Zolitūde shopping centre roof collapse

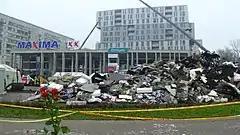
Area of the site on 23 November 2013

On 21 November 2013 the roof of a Maxima shopping centre in the Zolitūde neighbourhood of Riga, Latvia, collapsed at 17:44 local time, resulting in the deaths of 54 people, including three rescue workers, and injuries to another 41 people. An unknown number of people were able to leave the store on their own after the initial collapse. It was the worst disaster in Latvia since 1950, when the steamer "Mayakovsky" sank in Riga, killing 147 people. The disaster is often called Zolitūdes traģēdija ("Tragedy of Zolitūde" or "Zolitūde tragedy") by Latvian media outlets.